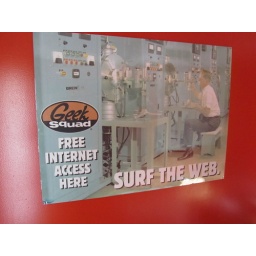
An old GS sign in Robert's old office at precinct 903. Free internet Access!!